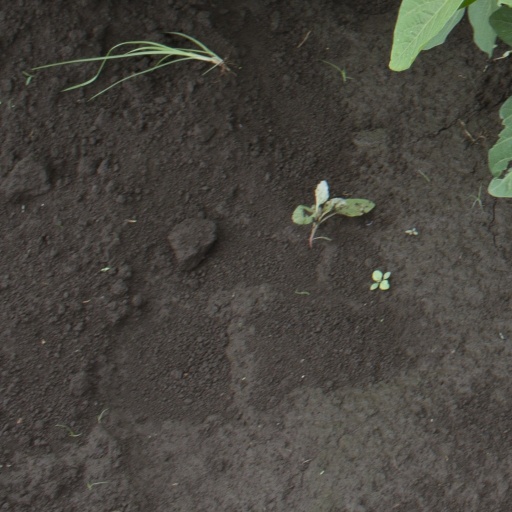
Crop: soybean